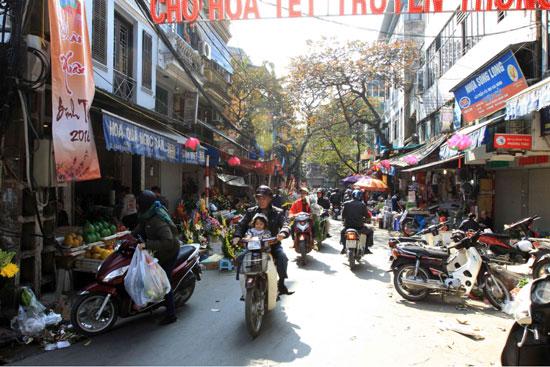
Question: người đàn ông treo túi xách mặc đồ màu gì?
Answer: ông ấy mặc đồ màu đen